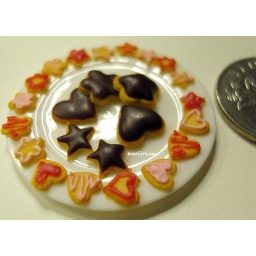
pink and red in 1 12